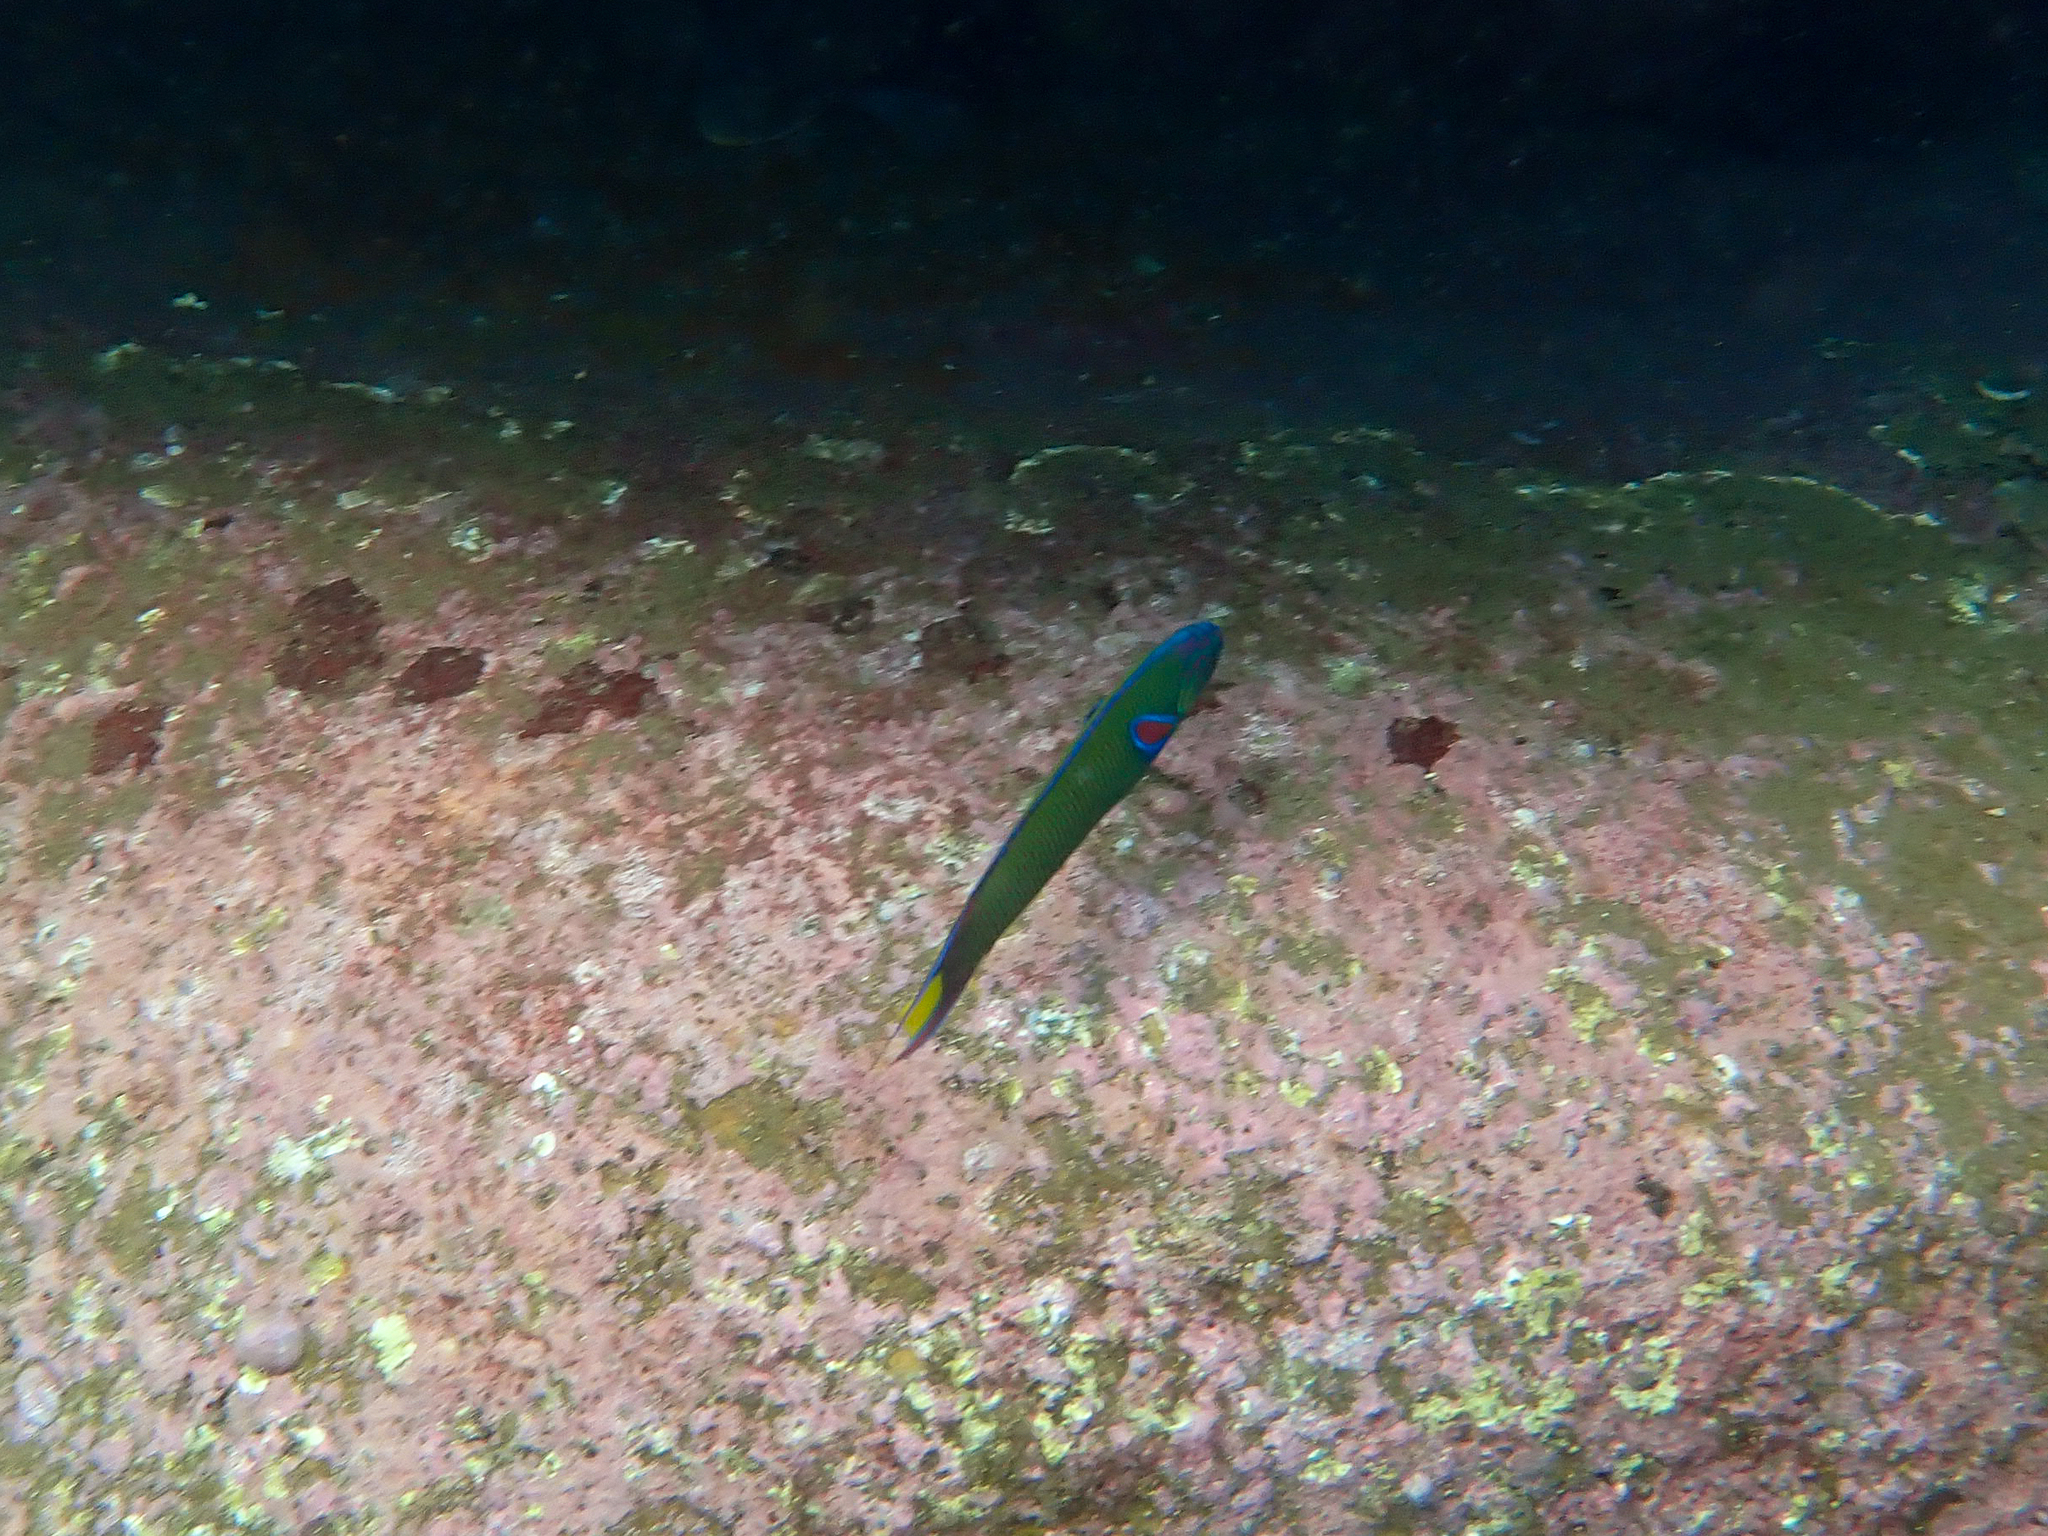
Thalassoma lunare (Moon Wrasse)